Reflecting telescope

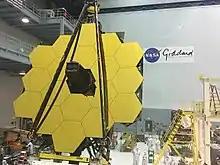
Main mirror of James Webb Space Telescope assembled at Goddard Space Flight Center, May 2016.

Nearly all large research-grade astronomical telescopes are reflectors. There are several reasons for this: